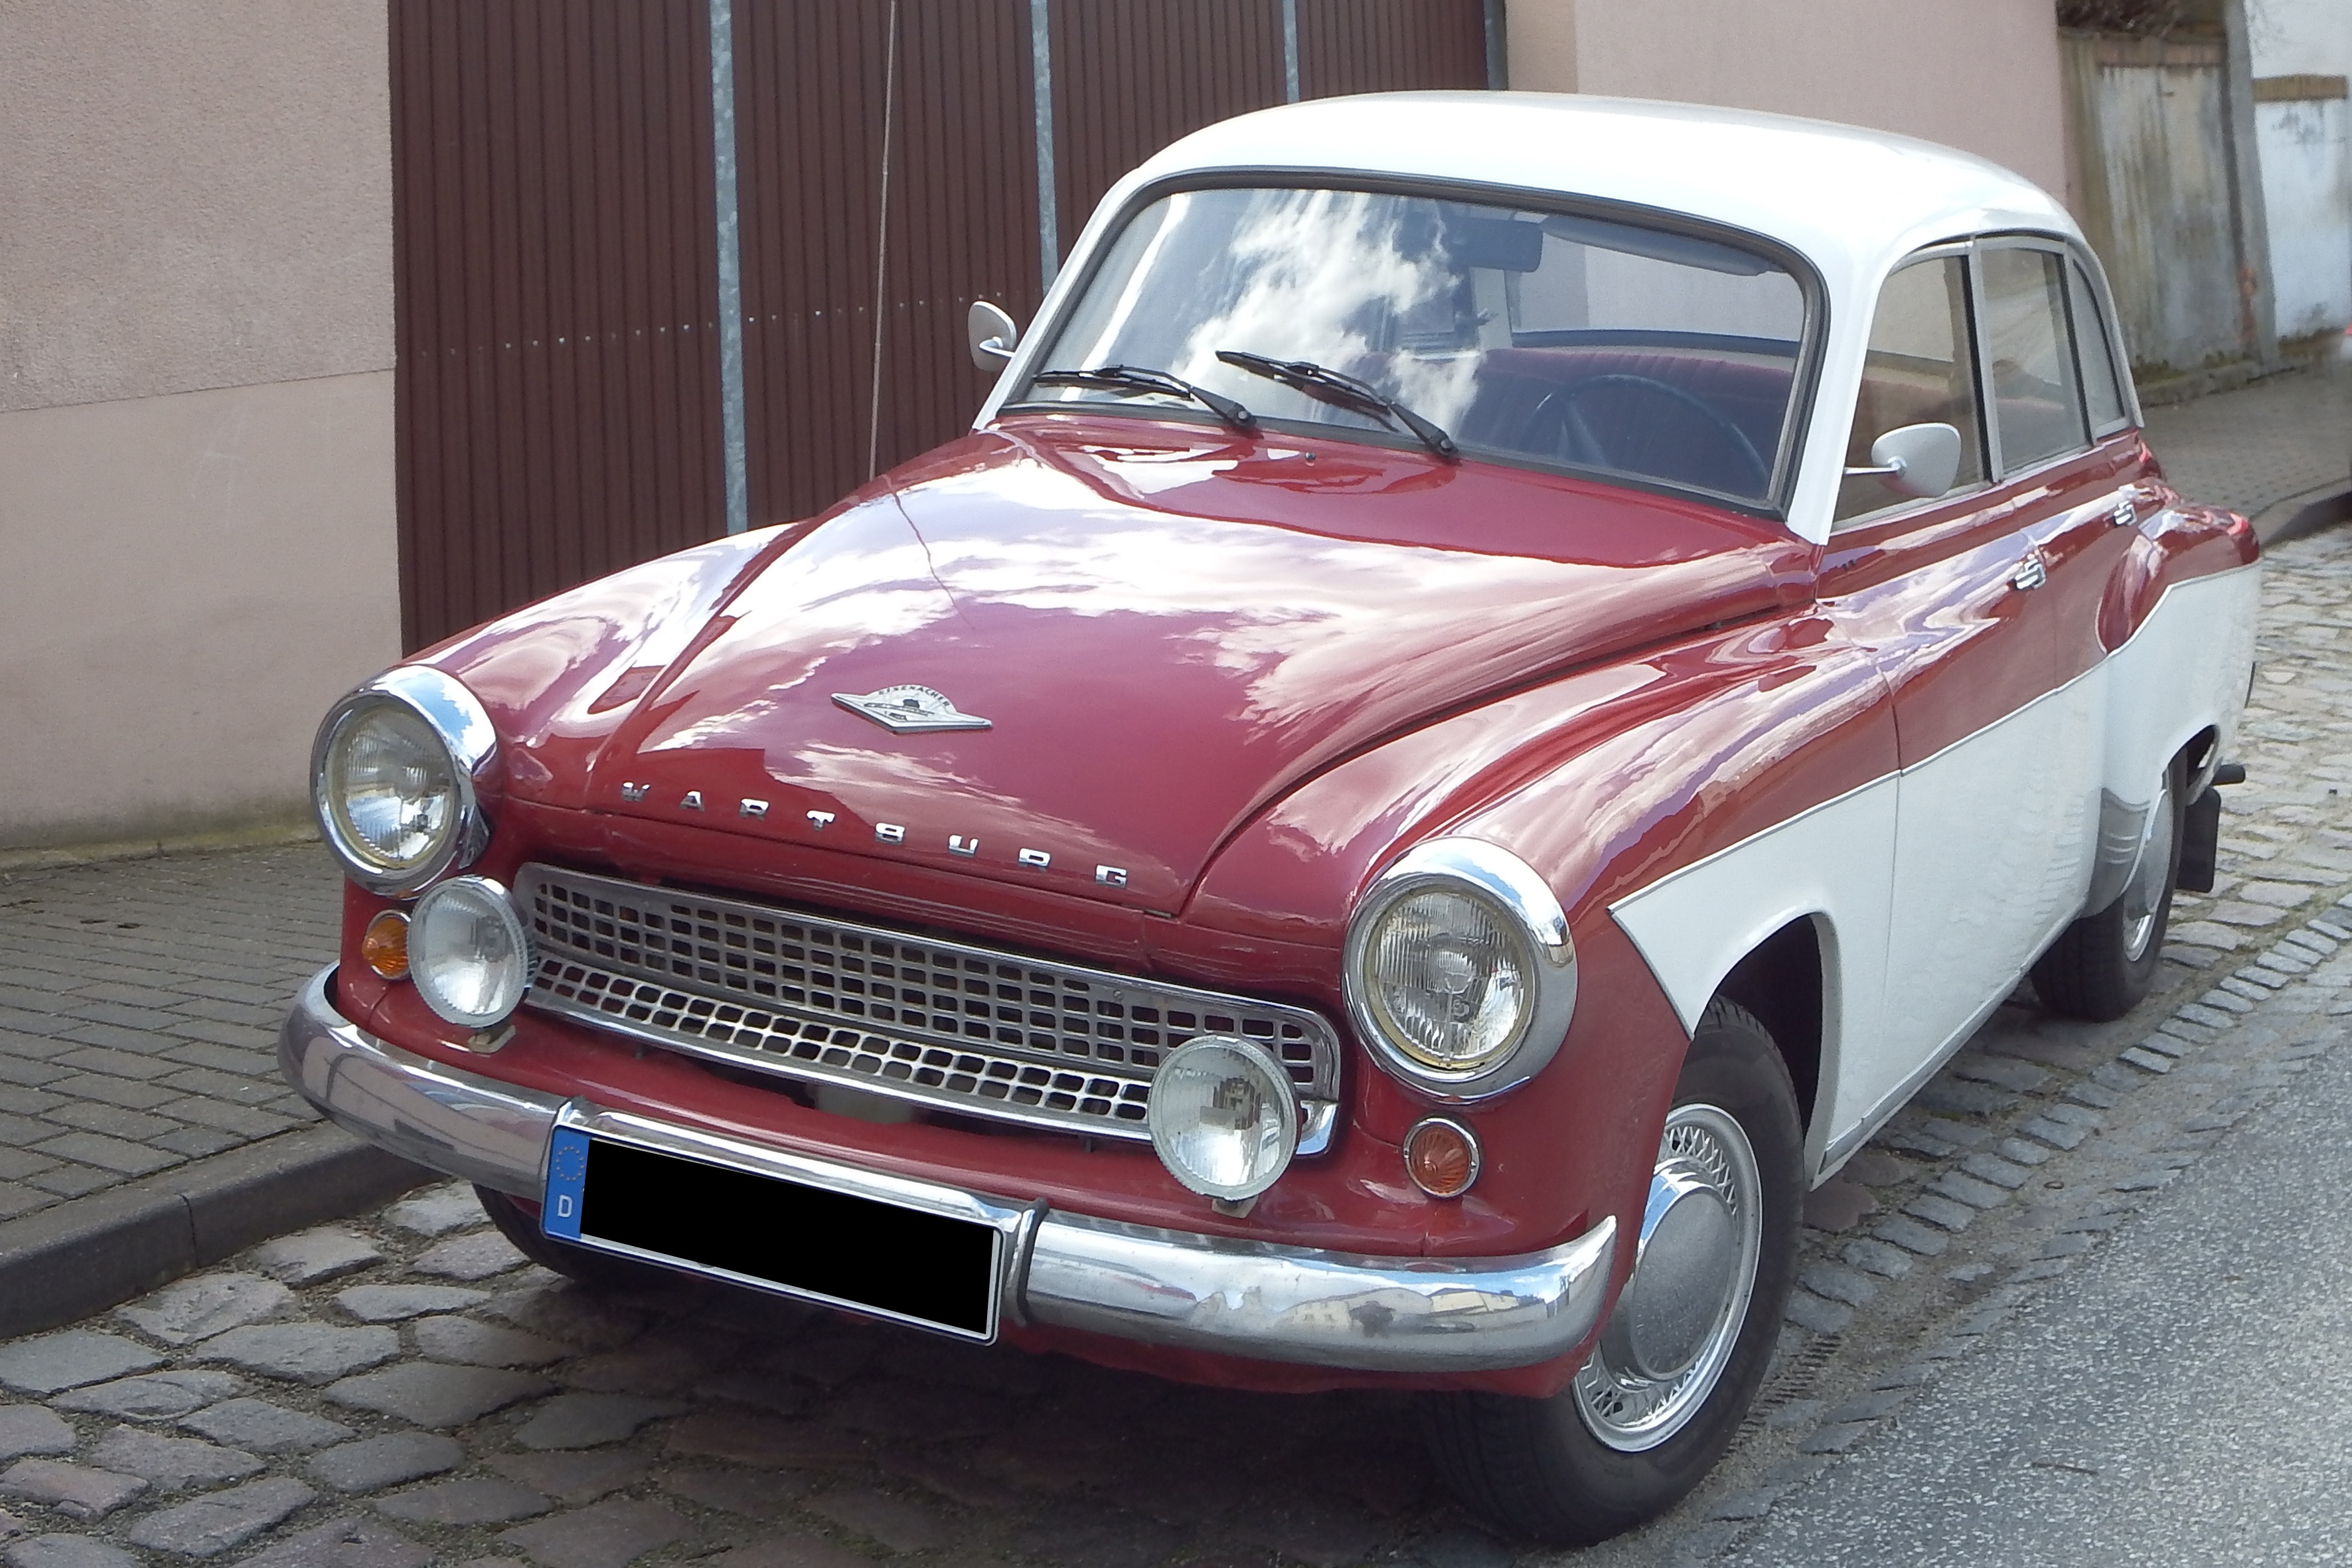
car, vehicle, auto, classic car, sedan, oldtimer, convertible, historically, antique car, east germany, wartburg castle, land vehicle, automobile make, automotive exterior, compact car, luxury vehicle, mid size car